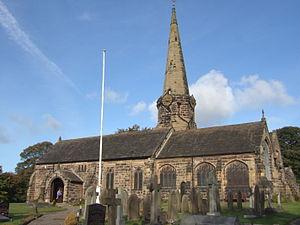
Église de paroisse de St Michael, en Aughton, Lancashire, Angleterre.